Odiyan

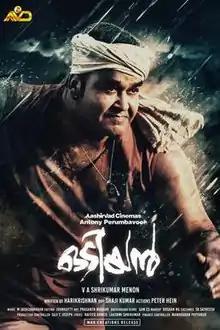
Theatrical release poster

Odiyan is a 2018 Indian Malayalam-language fantasy drama film directed by V. A. Shrikumar Menon in his feature film debut. Written by Harikrishnan, it is based on the legend of the Odiyan clan, who in Kerala folklore are men believed to possess shapeshifting abilities and can assume animal forms. Odiyans are said to have inhabited the Malabar region of Kerala before the widespread use of electricity. The film stars Mohanlal in the title role, alongside an ensemble cast of Prakash Raj, Manju Warrier, Siddique, Innocent, Manoj Joshi, Sana Althaf, Kailesh, Narain, Sreejaya Nair and Nandhu. It was produced by Antony Perumbavoor through Aashirvad Cinemas. Manikyan, a notorious Odiyan, returns to his village after an exile of 15 years to see his lover once, including his friends, Damodharan and more over, Manikyan's girlfriend Prabha. His arrival causes much unease to some of the villagers, especially Ravunni Nair, Prabha's cousin brother, who has a personal grudge against him.